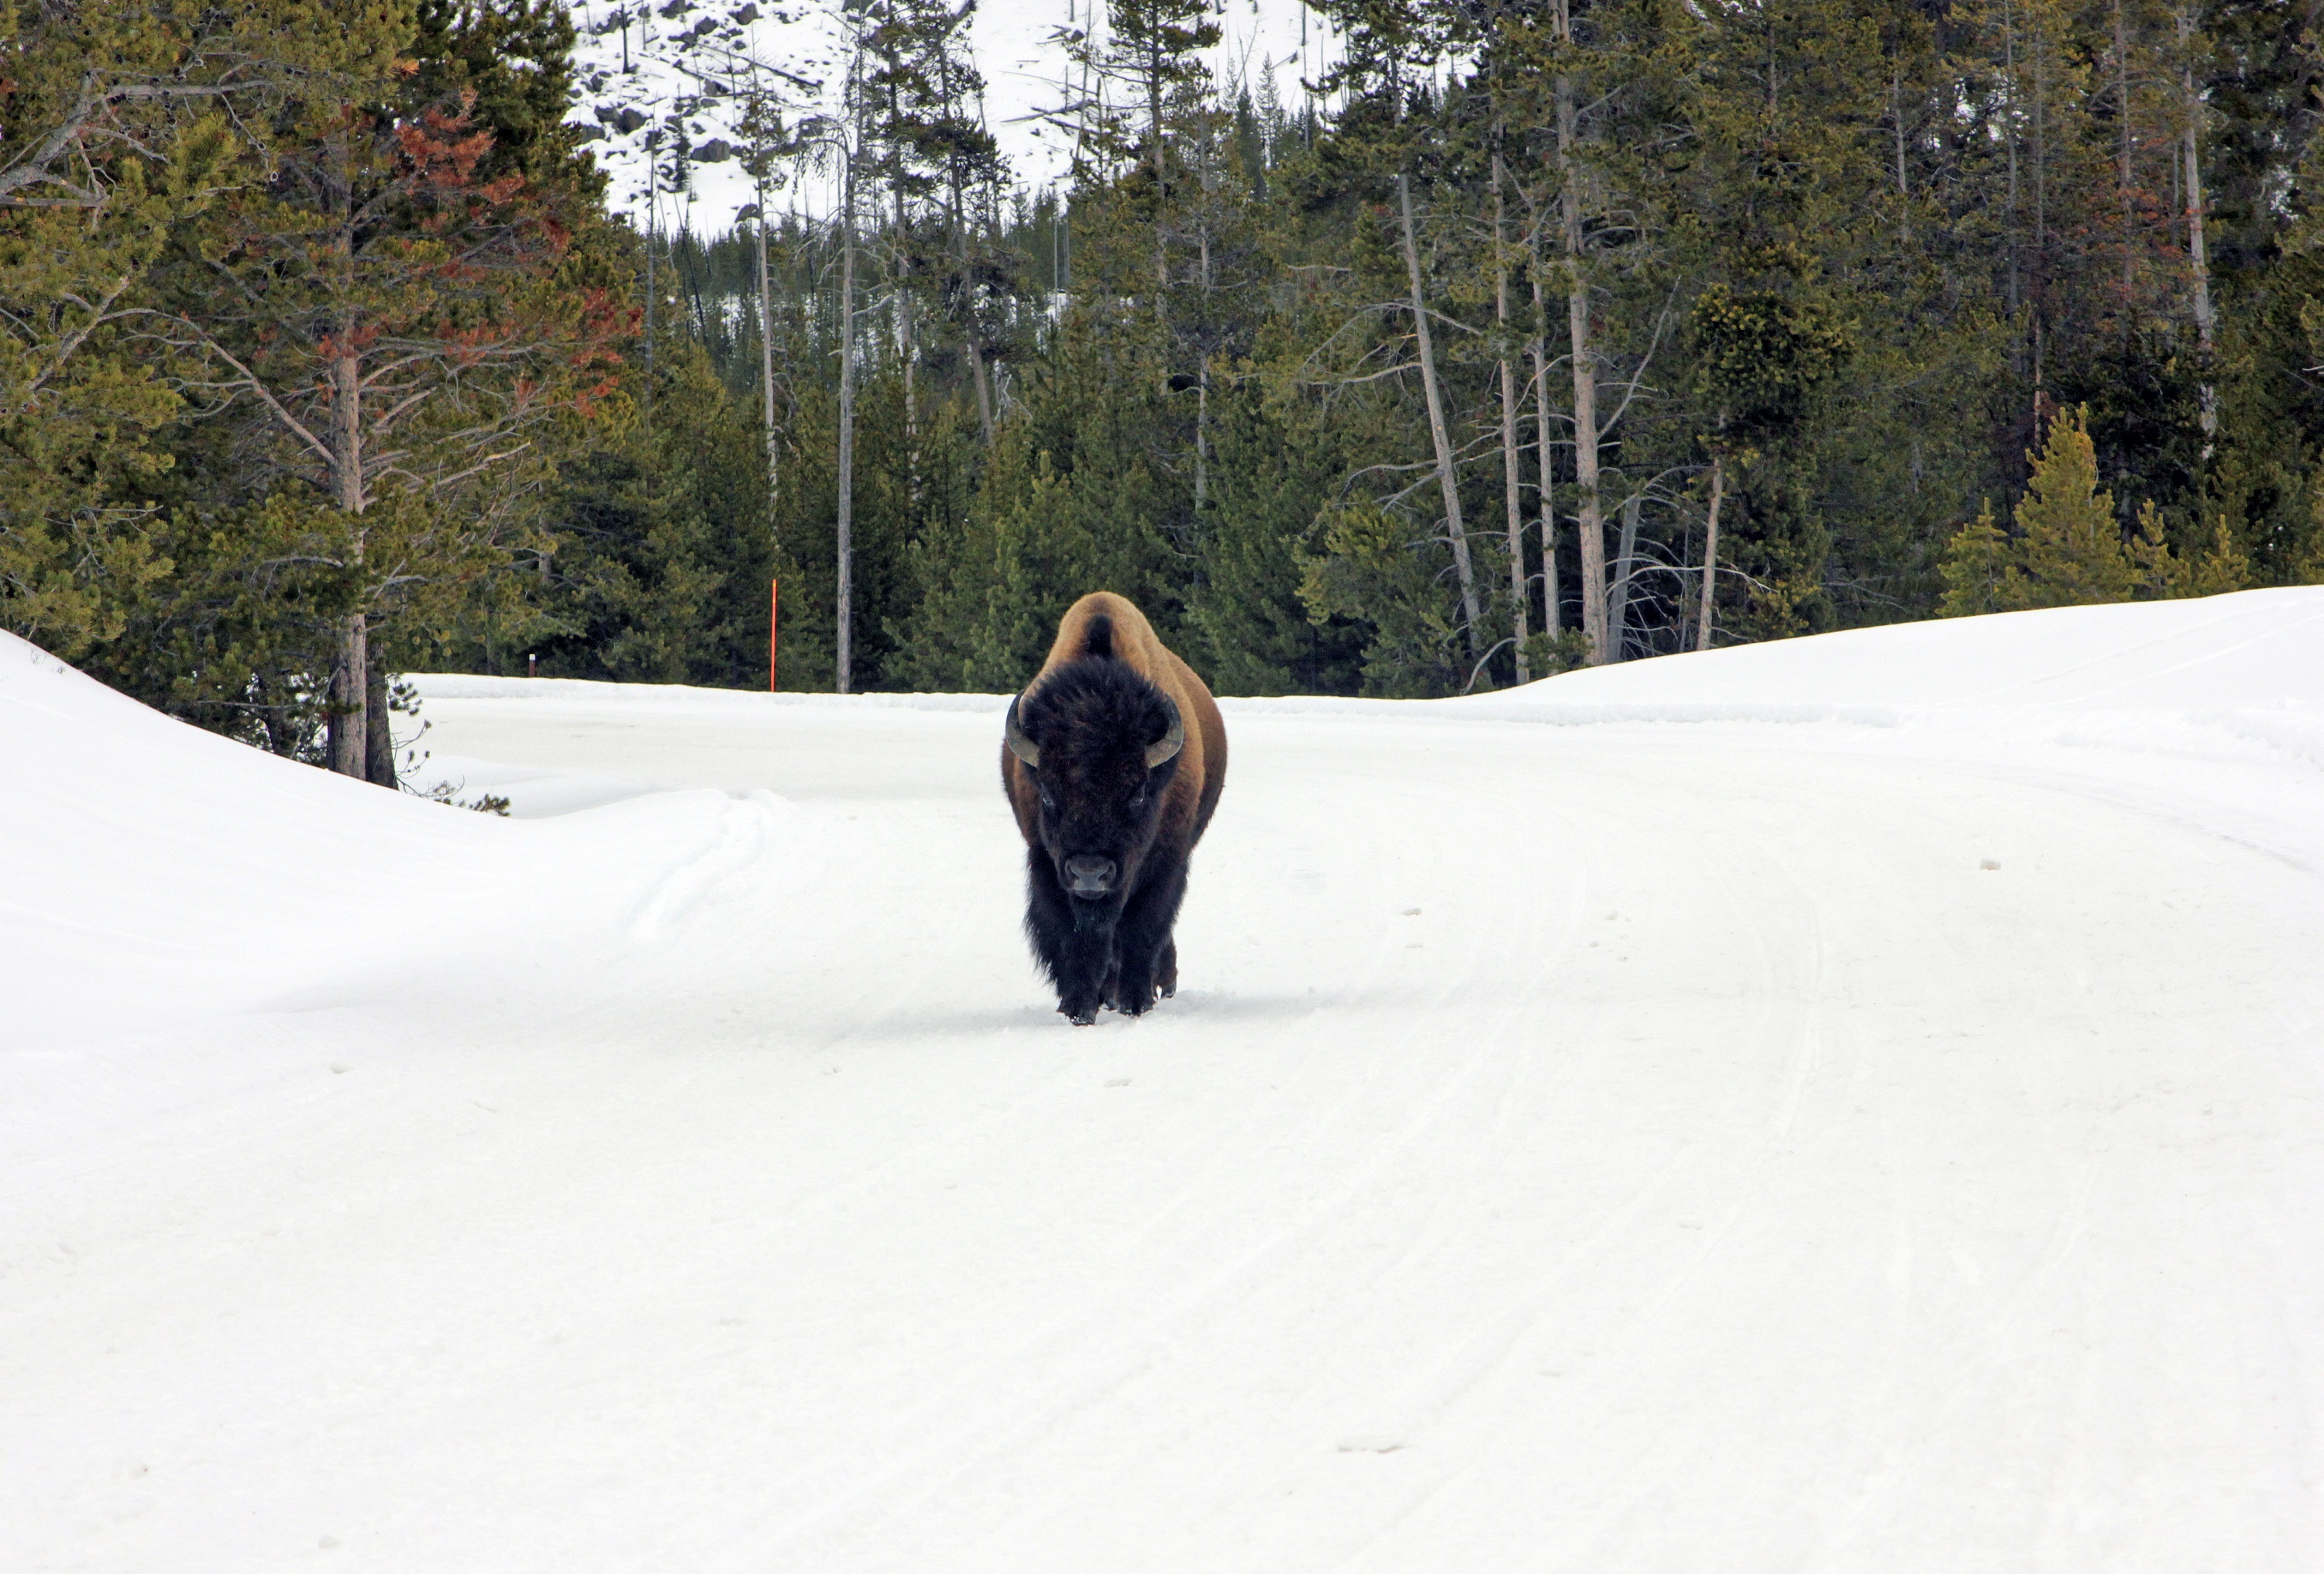
walking, snow, cold, winter, animal, fur, portrait, weather, mammal, snowshoe, season, winter sport, american, head, footwear, beast, blizzard, bison, icon, horns, buffalo, winter storm